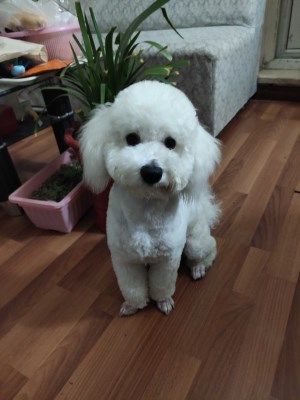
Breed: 3083-n000117-Bichon_Frise